Napaleofú

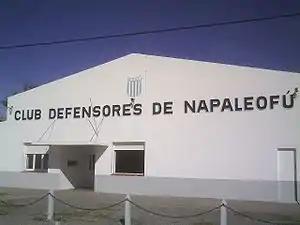
The Club Defensores of Napaleofú.

It began its activities in 1922 under the name of Club Defensores de Napaleofú. Between 1925 and 1927 it was closed. In 1930 it was reopened managed by a commission headed by Eduardo Varela who since 1928 was dedicated to the subject.